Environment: real
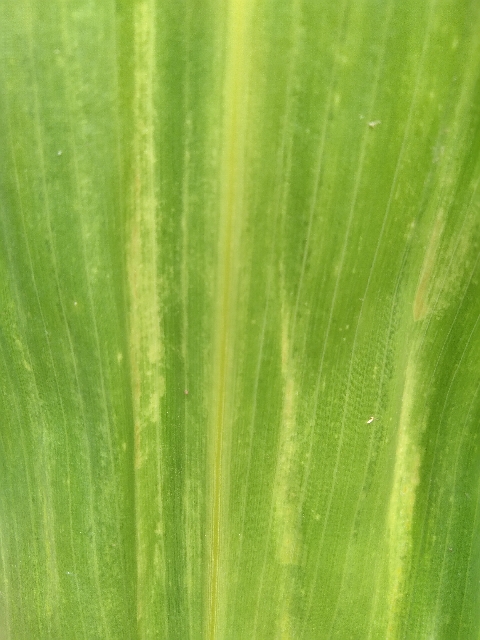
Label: lethal_necrosis